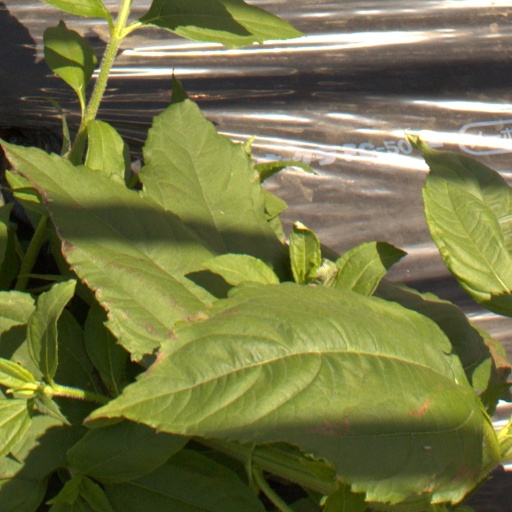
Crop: Jerusalem artichoke